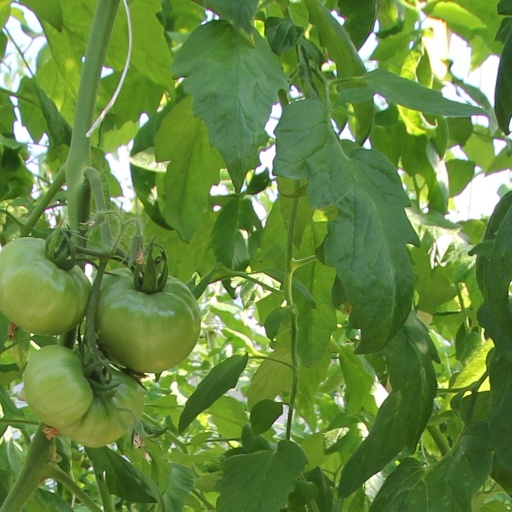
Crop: tomato